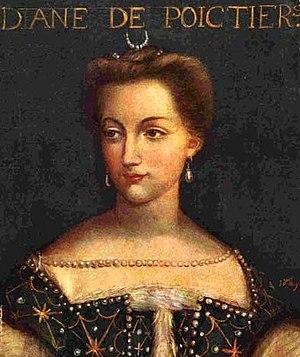
Diane de Poitiers
Montrésor est une commune française du département d'Indre-et-Loire en région Centre-Val de Loire.